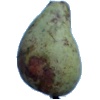
Label: pear_stone